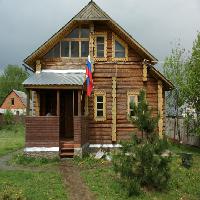
Weather: cloudy or overcast